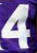
Number: 4